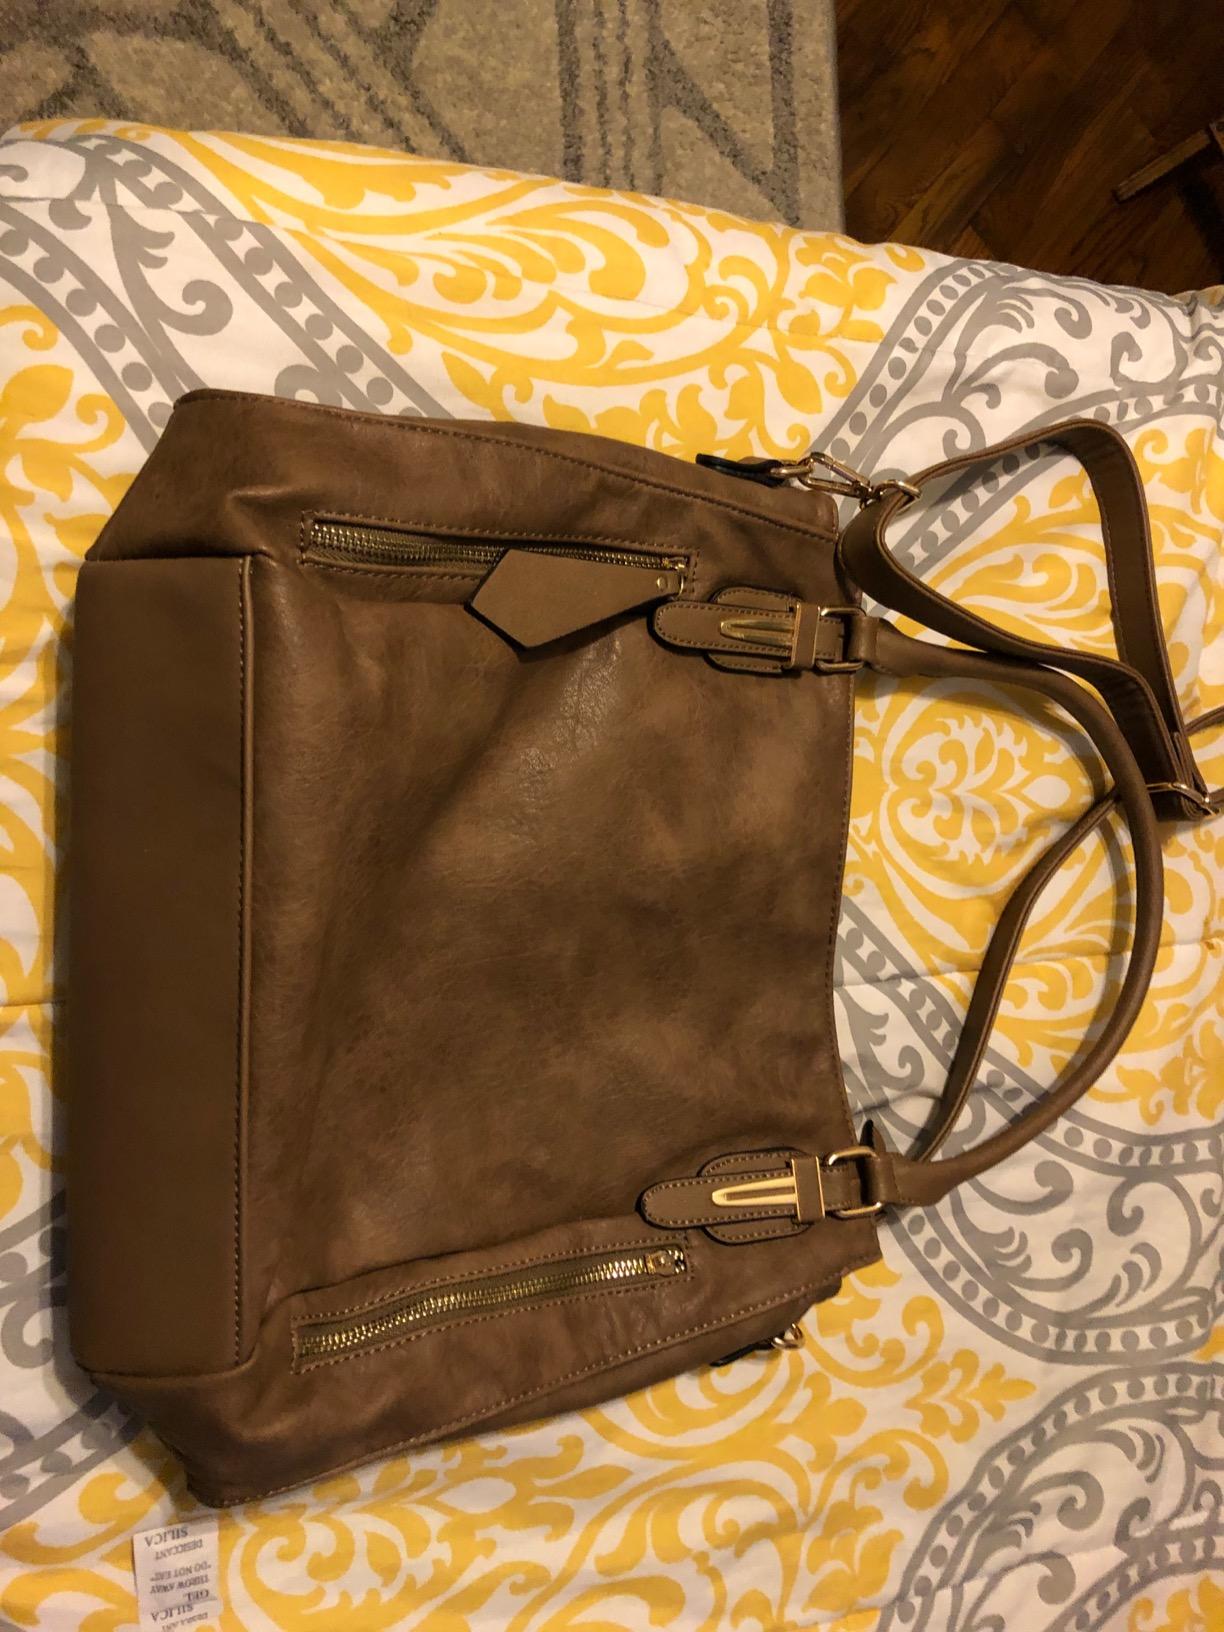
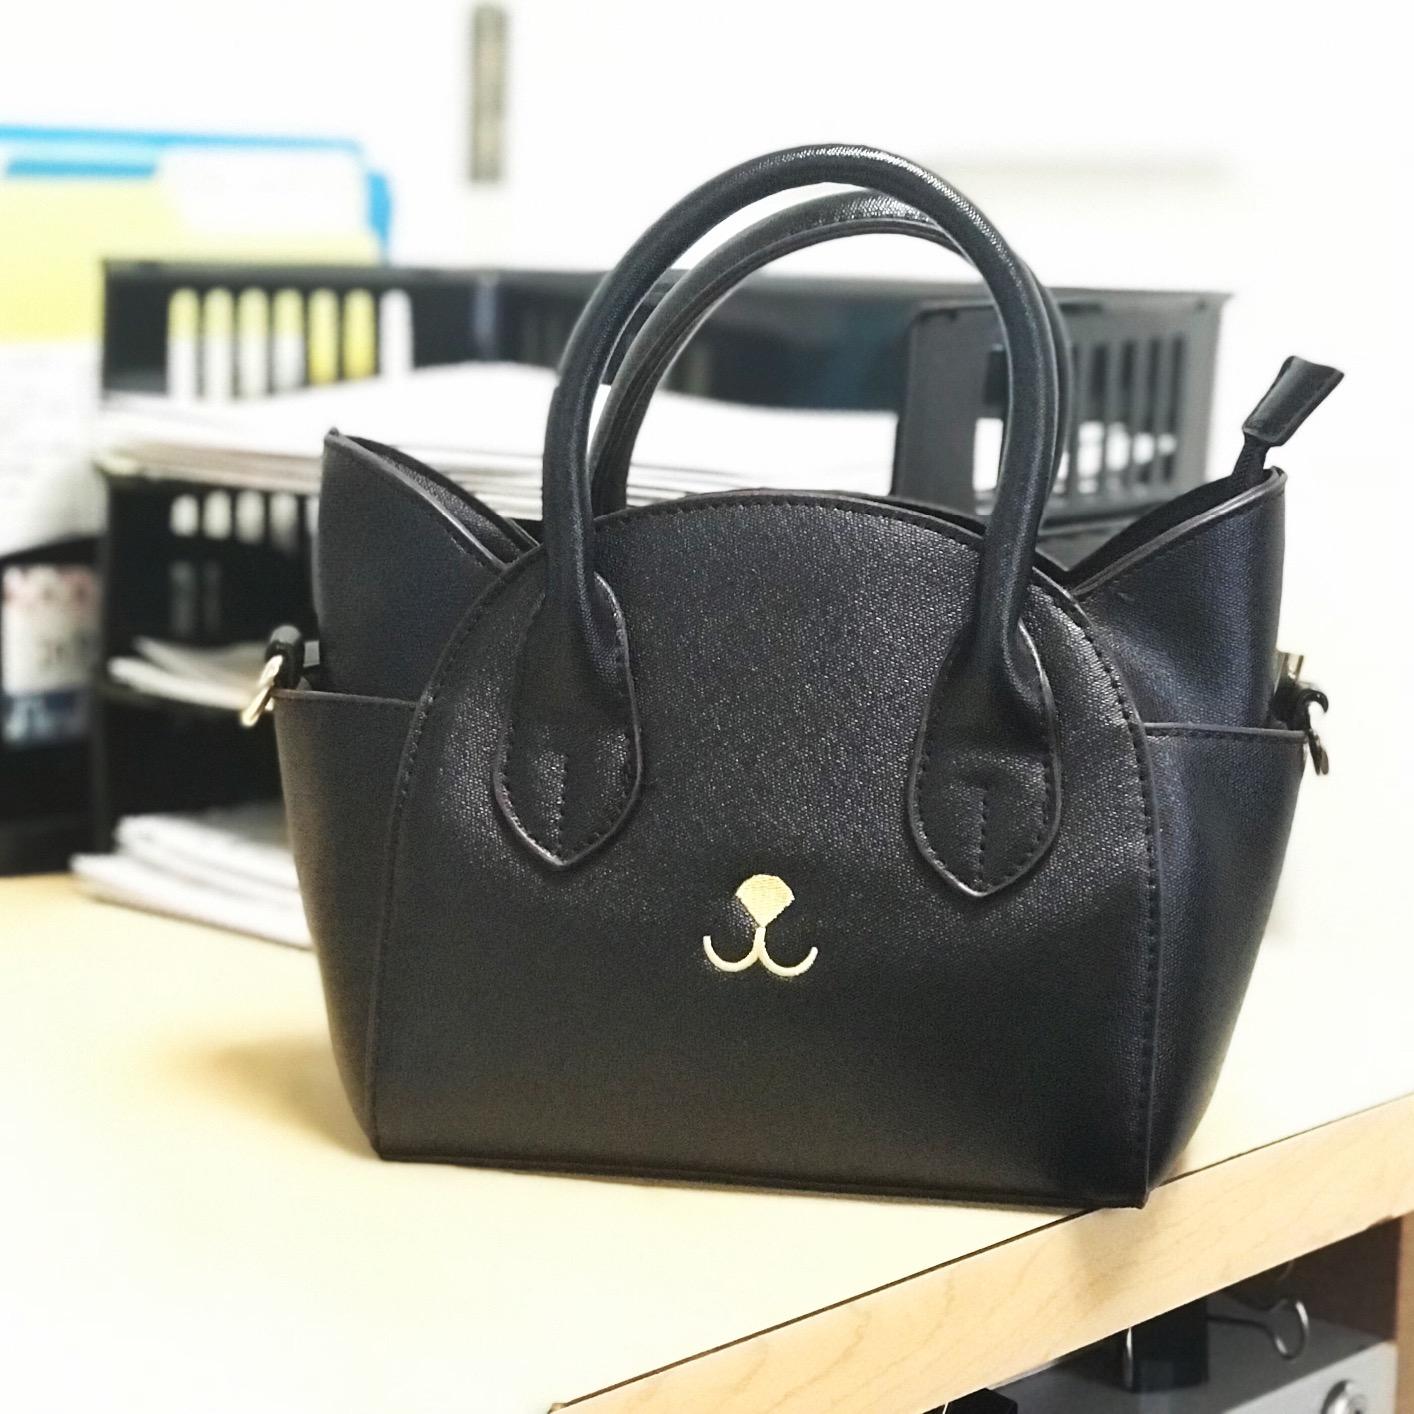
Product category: accessories_handbag
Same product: no